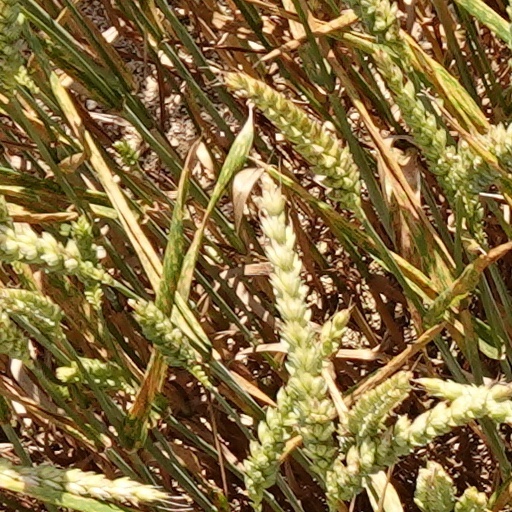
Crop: wheat